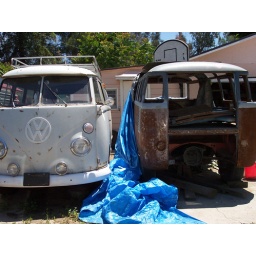
vw bus mecca near my sister's house